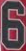
Number: 6